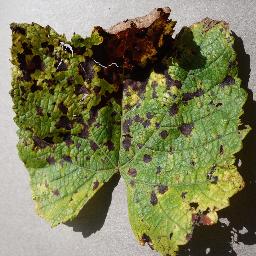
Label: Grape___Leaf_blight_(Isariopsis_Leaf_Spot)